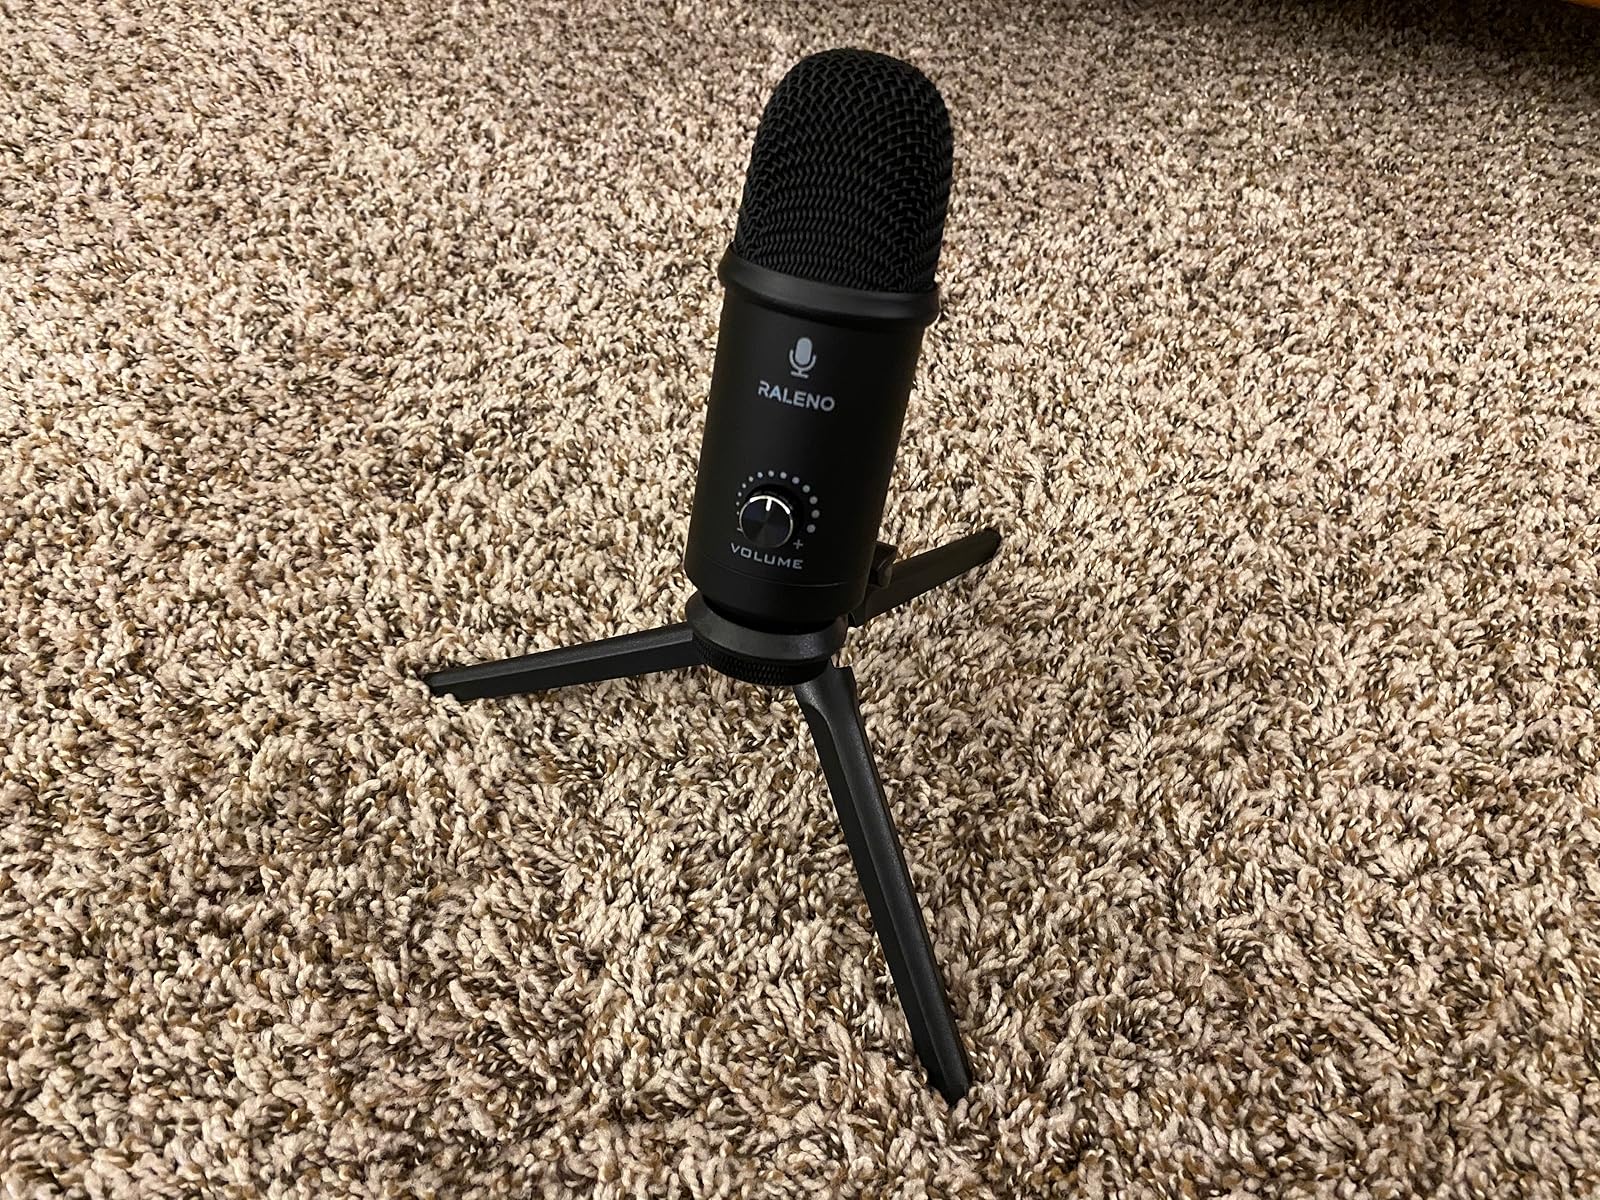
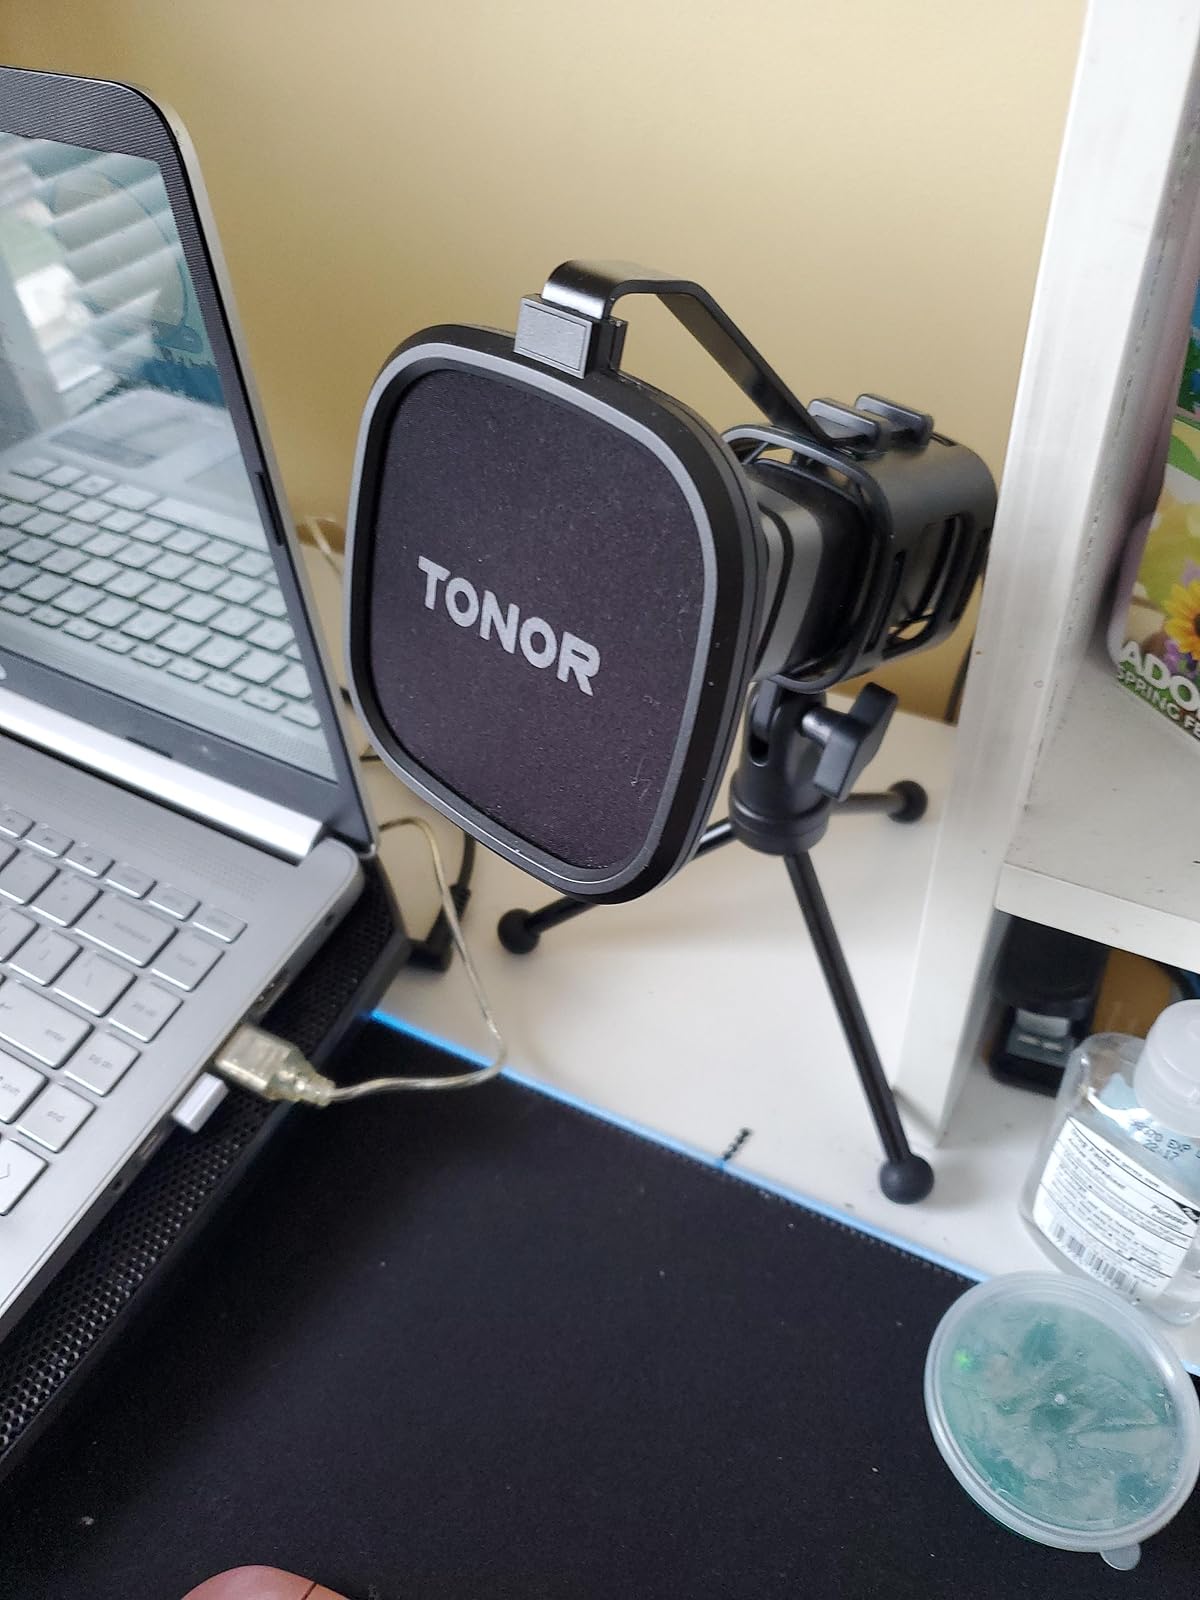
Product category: microphone
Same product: no